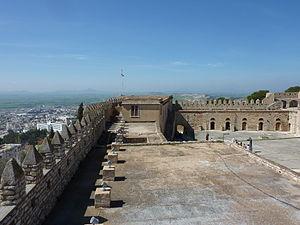
Fort du Kef et environs
Le Kef est une ville du Nord-Ouest de la Tunisie et le chef-lieu du gouvernorat du même nom.